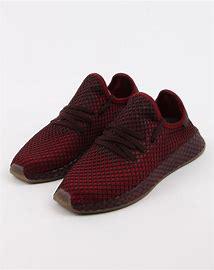
Brand: Adidas
Model: Deerupt